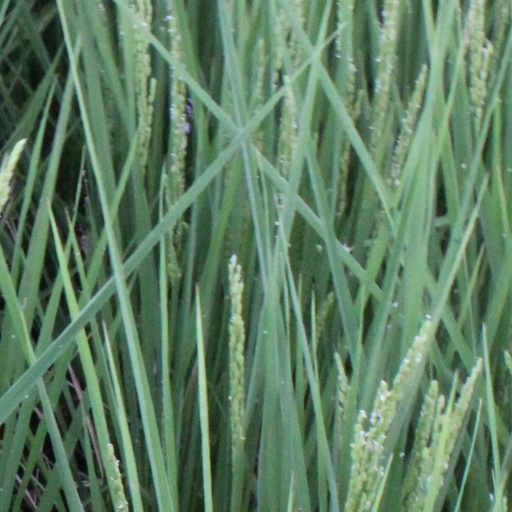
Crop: rice